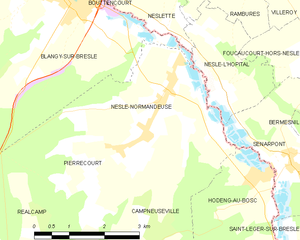
Carte des communes françaises Nesle-Normandeuse